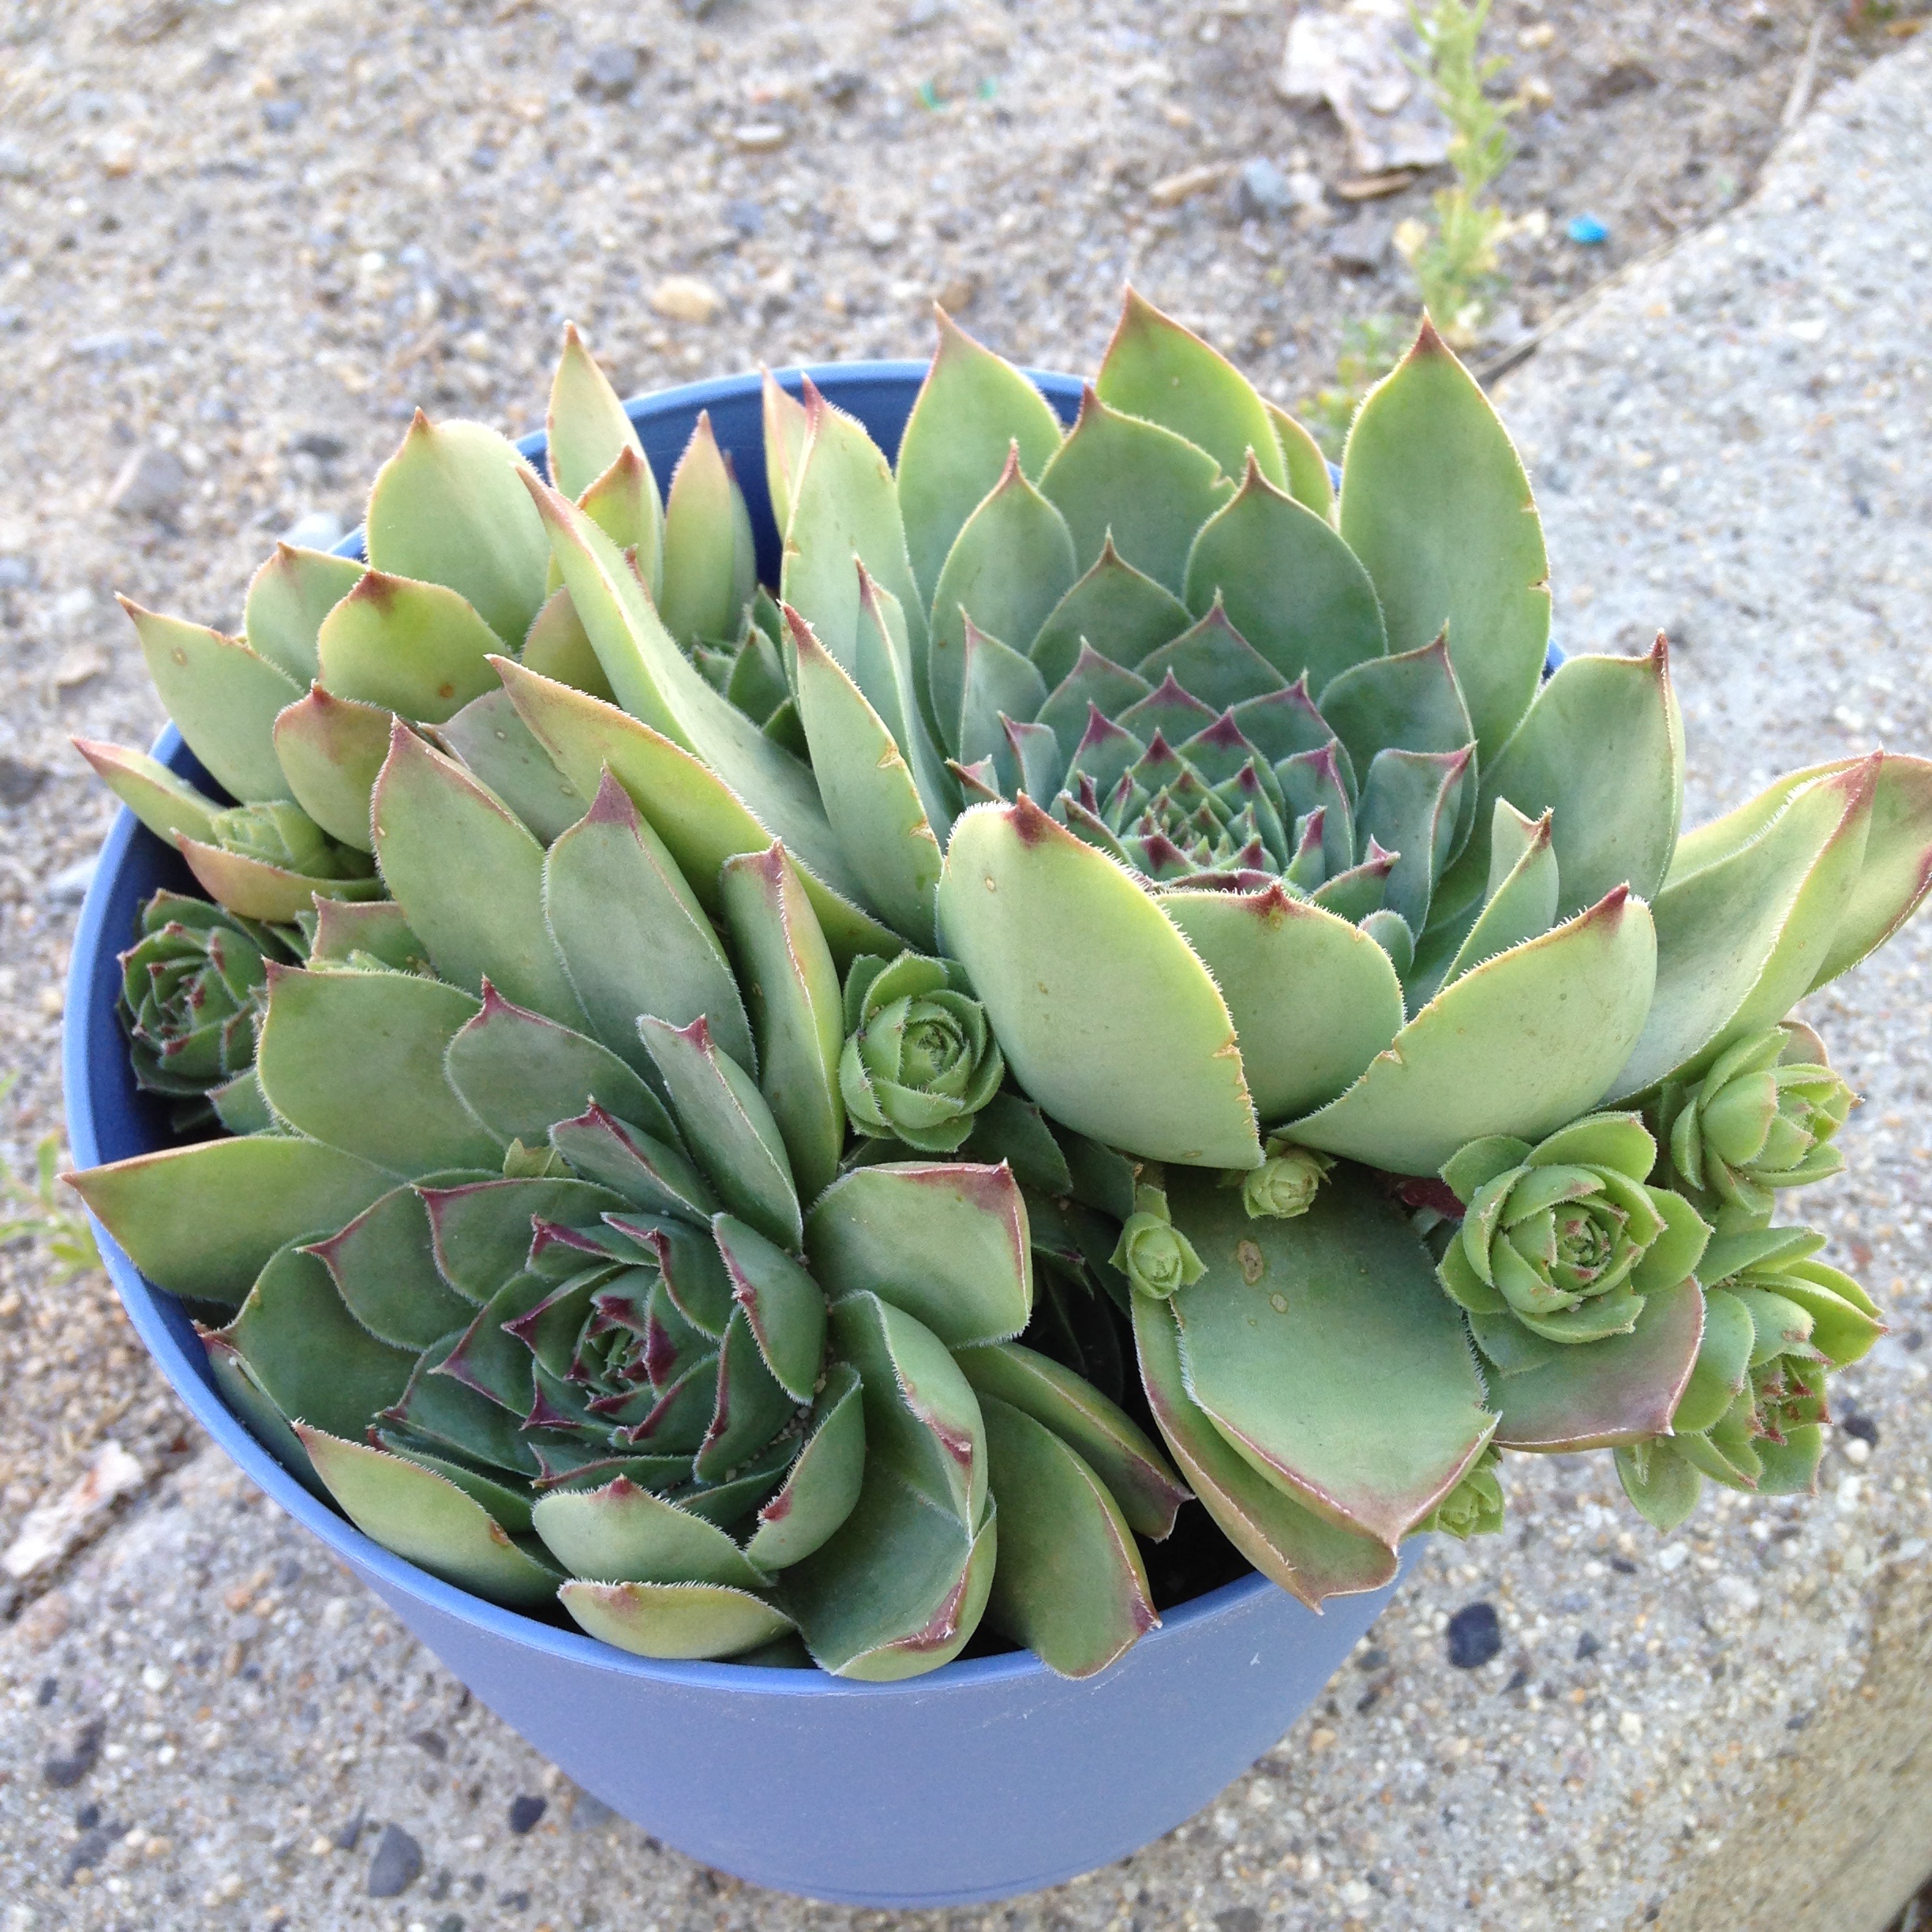
plant, flower, foliage, green, botany, succulent, garden, flora, houseplant, potted, leaves, agave, floristry, flowering plant, floral design, land plant, flower arranging